Lutici

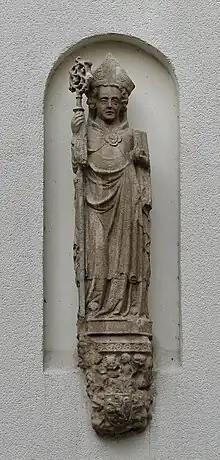
Statue of Otto of Bamberg at the Ducal Castle, Szczecin

The eastern Lutician areas between the Peene, Tollense, Uecker and Oder rivers had by then been subdued by the Pomeranian duke Wartislaw I, and the Lutician "primores" of this area converted to Christianity in 1128. Thence the Pomeranian dukes occasionally styled themselves "dux Liuticiorum". The conversion of the Lutici was accomplished by Otto of Bamberg, who had also missioned the Pomeranians (Slavic tribe) and the tribes on the lower Oder (Prissani and Wolinians, all under Wartislaw's rule) in 1124/25. Bolesław III of Poland had subdued Wartislaw after his abovementioned Lutician campaign, and in 1127 was on the verge of attacking Wartislaw again because of the latter's Lutician conquests, which had considerably strengthened Wartislaw's position. When Otto of Bamberg waited for Wartislaw I in Demmin in 1128 to convert the Lutici, the Pomeranian duke appeared with two armies, and according to Otto's biographer Herbod looted and burned the surrounding areas before he held talks with Otto about the conversion.